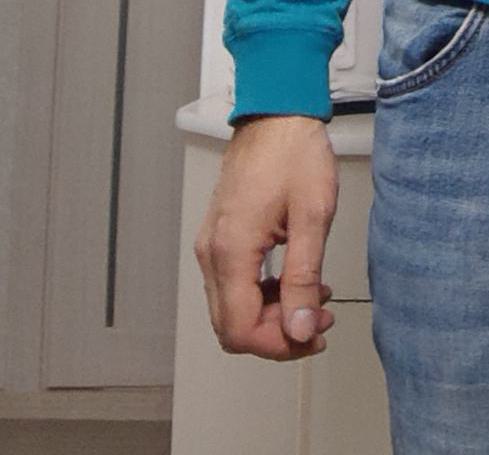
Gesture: no_gesture